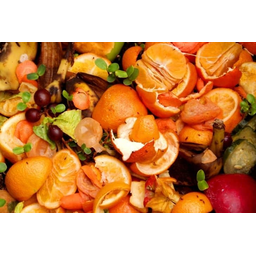
Label: generalcompost